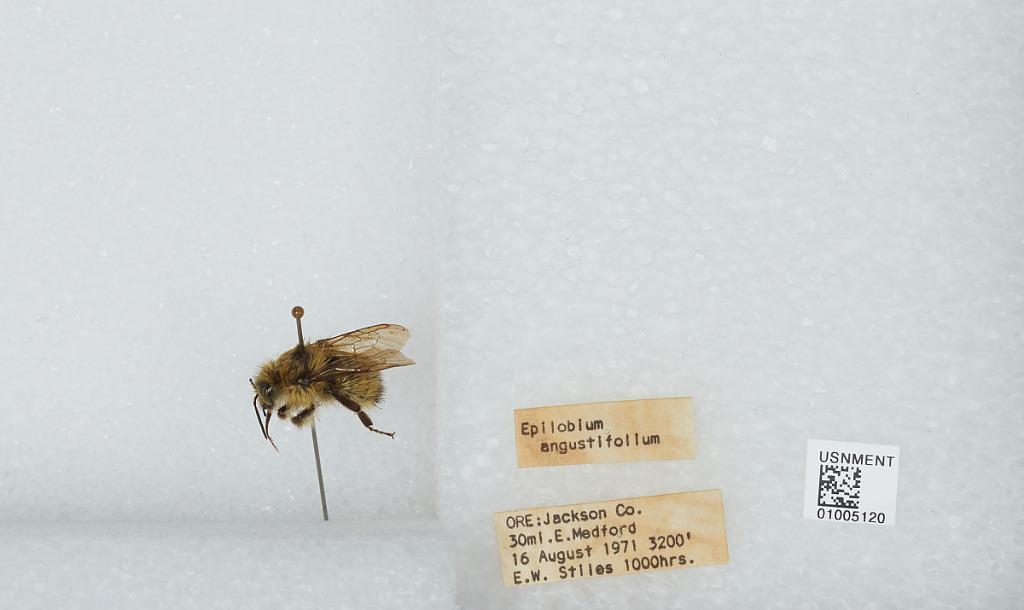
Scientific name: Bombus (Pyrobombus) flavifrons Cresson
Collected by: E. Stiles
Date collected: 1971-8-16
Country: United States
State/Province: Oregon
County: Jackson
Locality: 30 miles east of Medford
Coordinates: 42.2569, -122.506